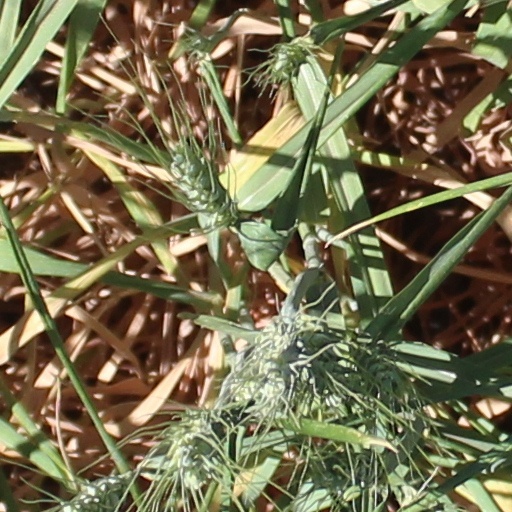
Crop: wheat